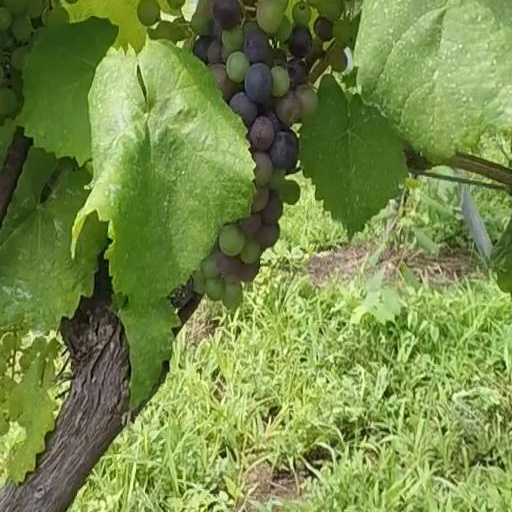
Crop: grape